Which point is corresponding to the reference point?
Reference image:
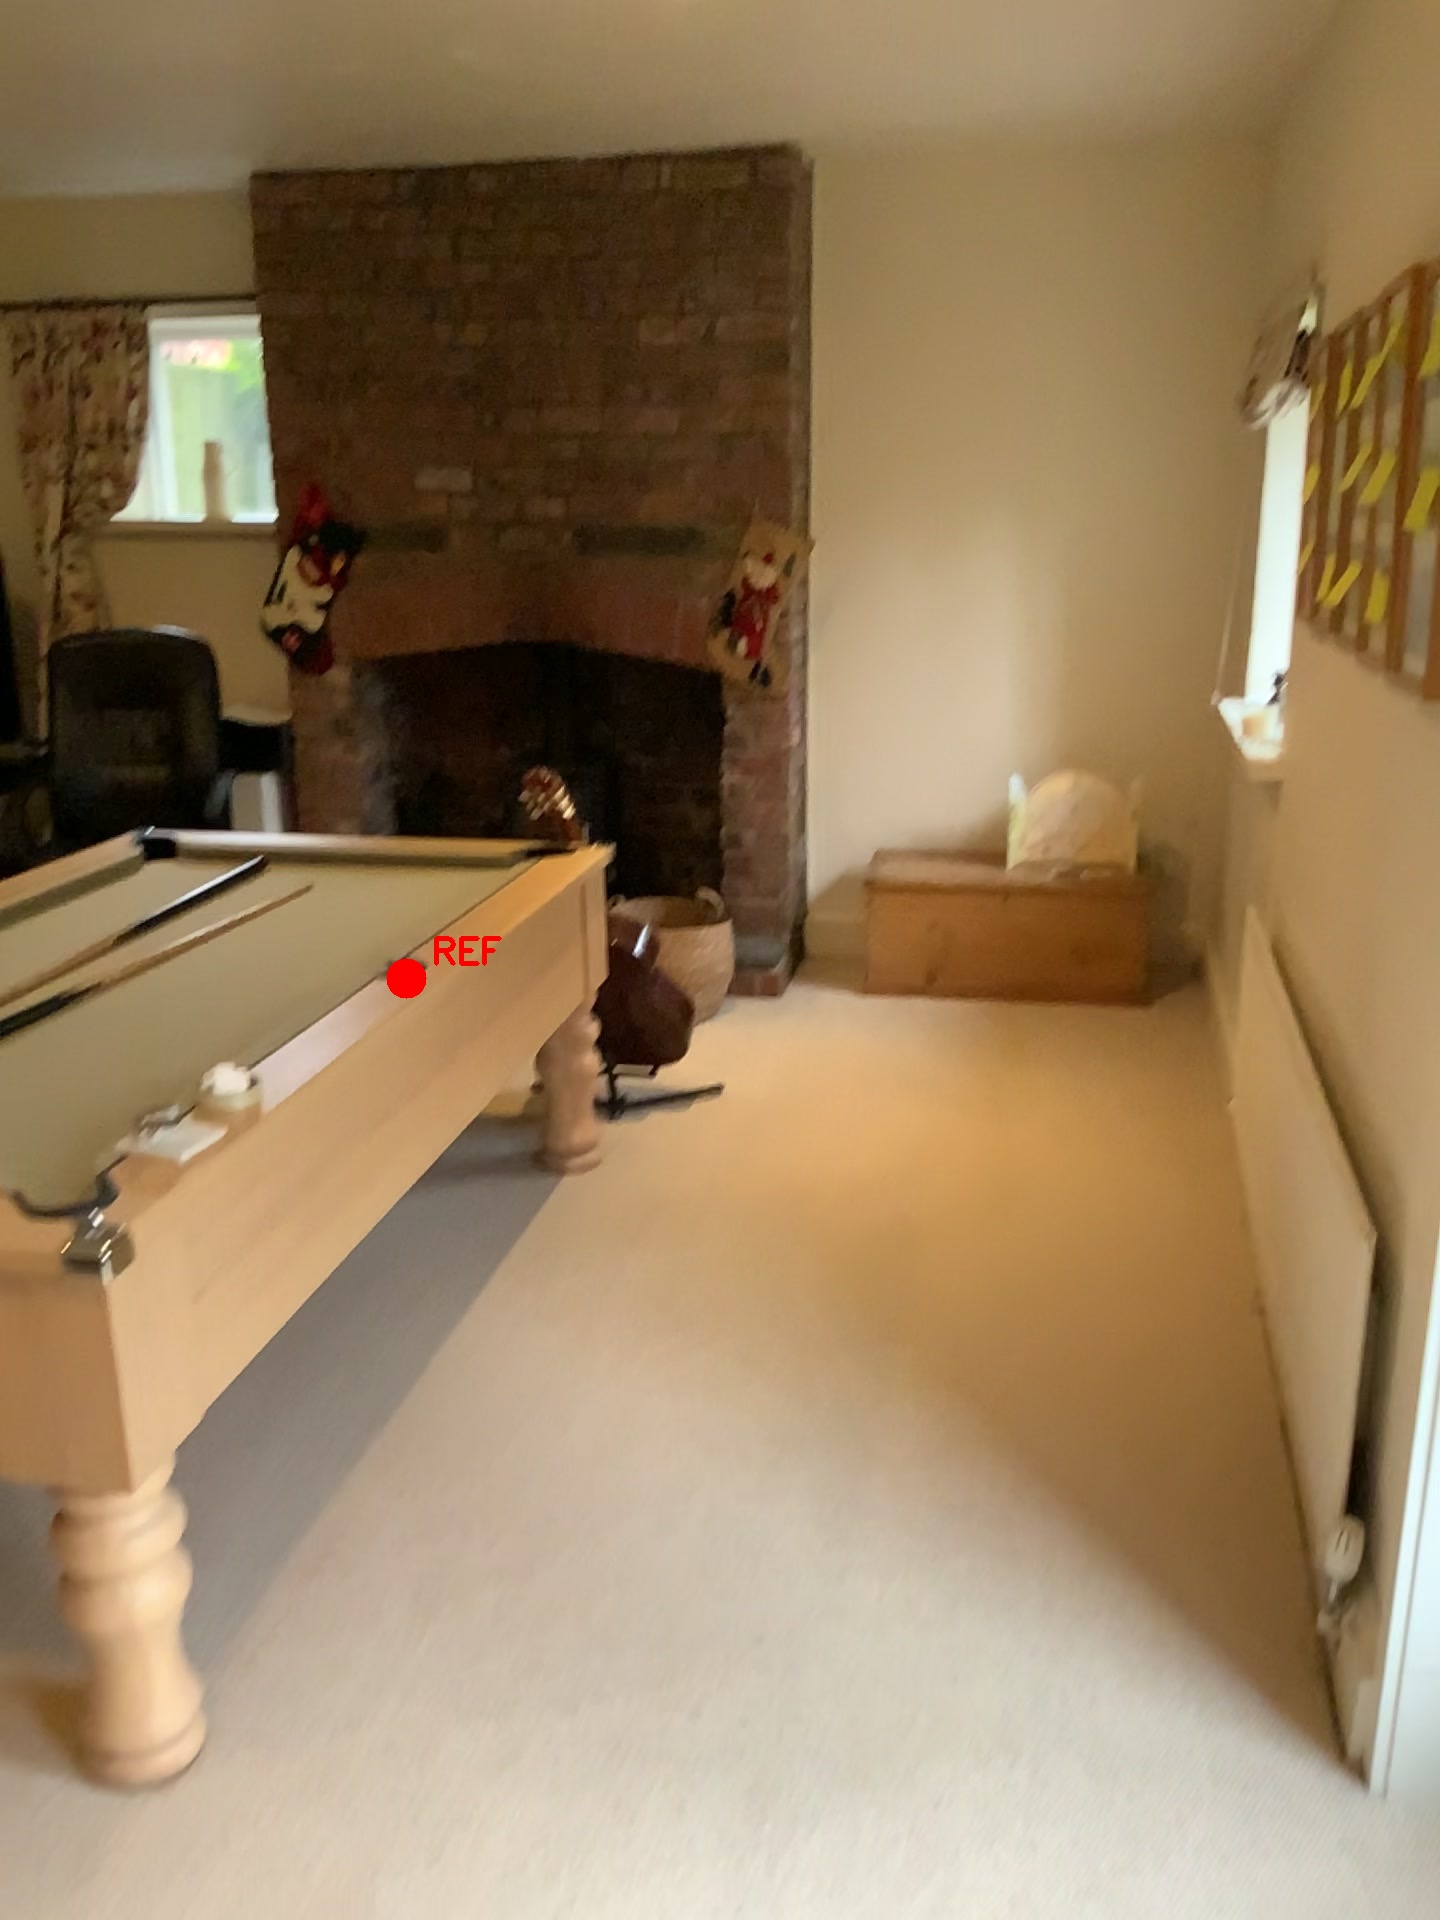
Option image:
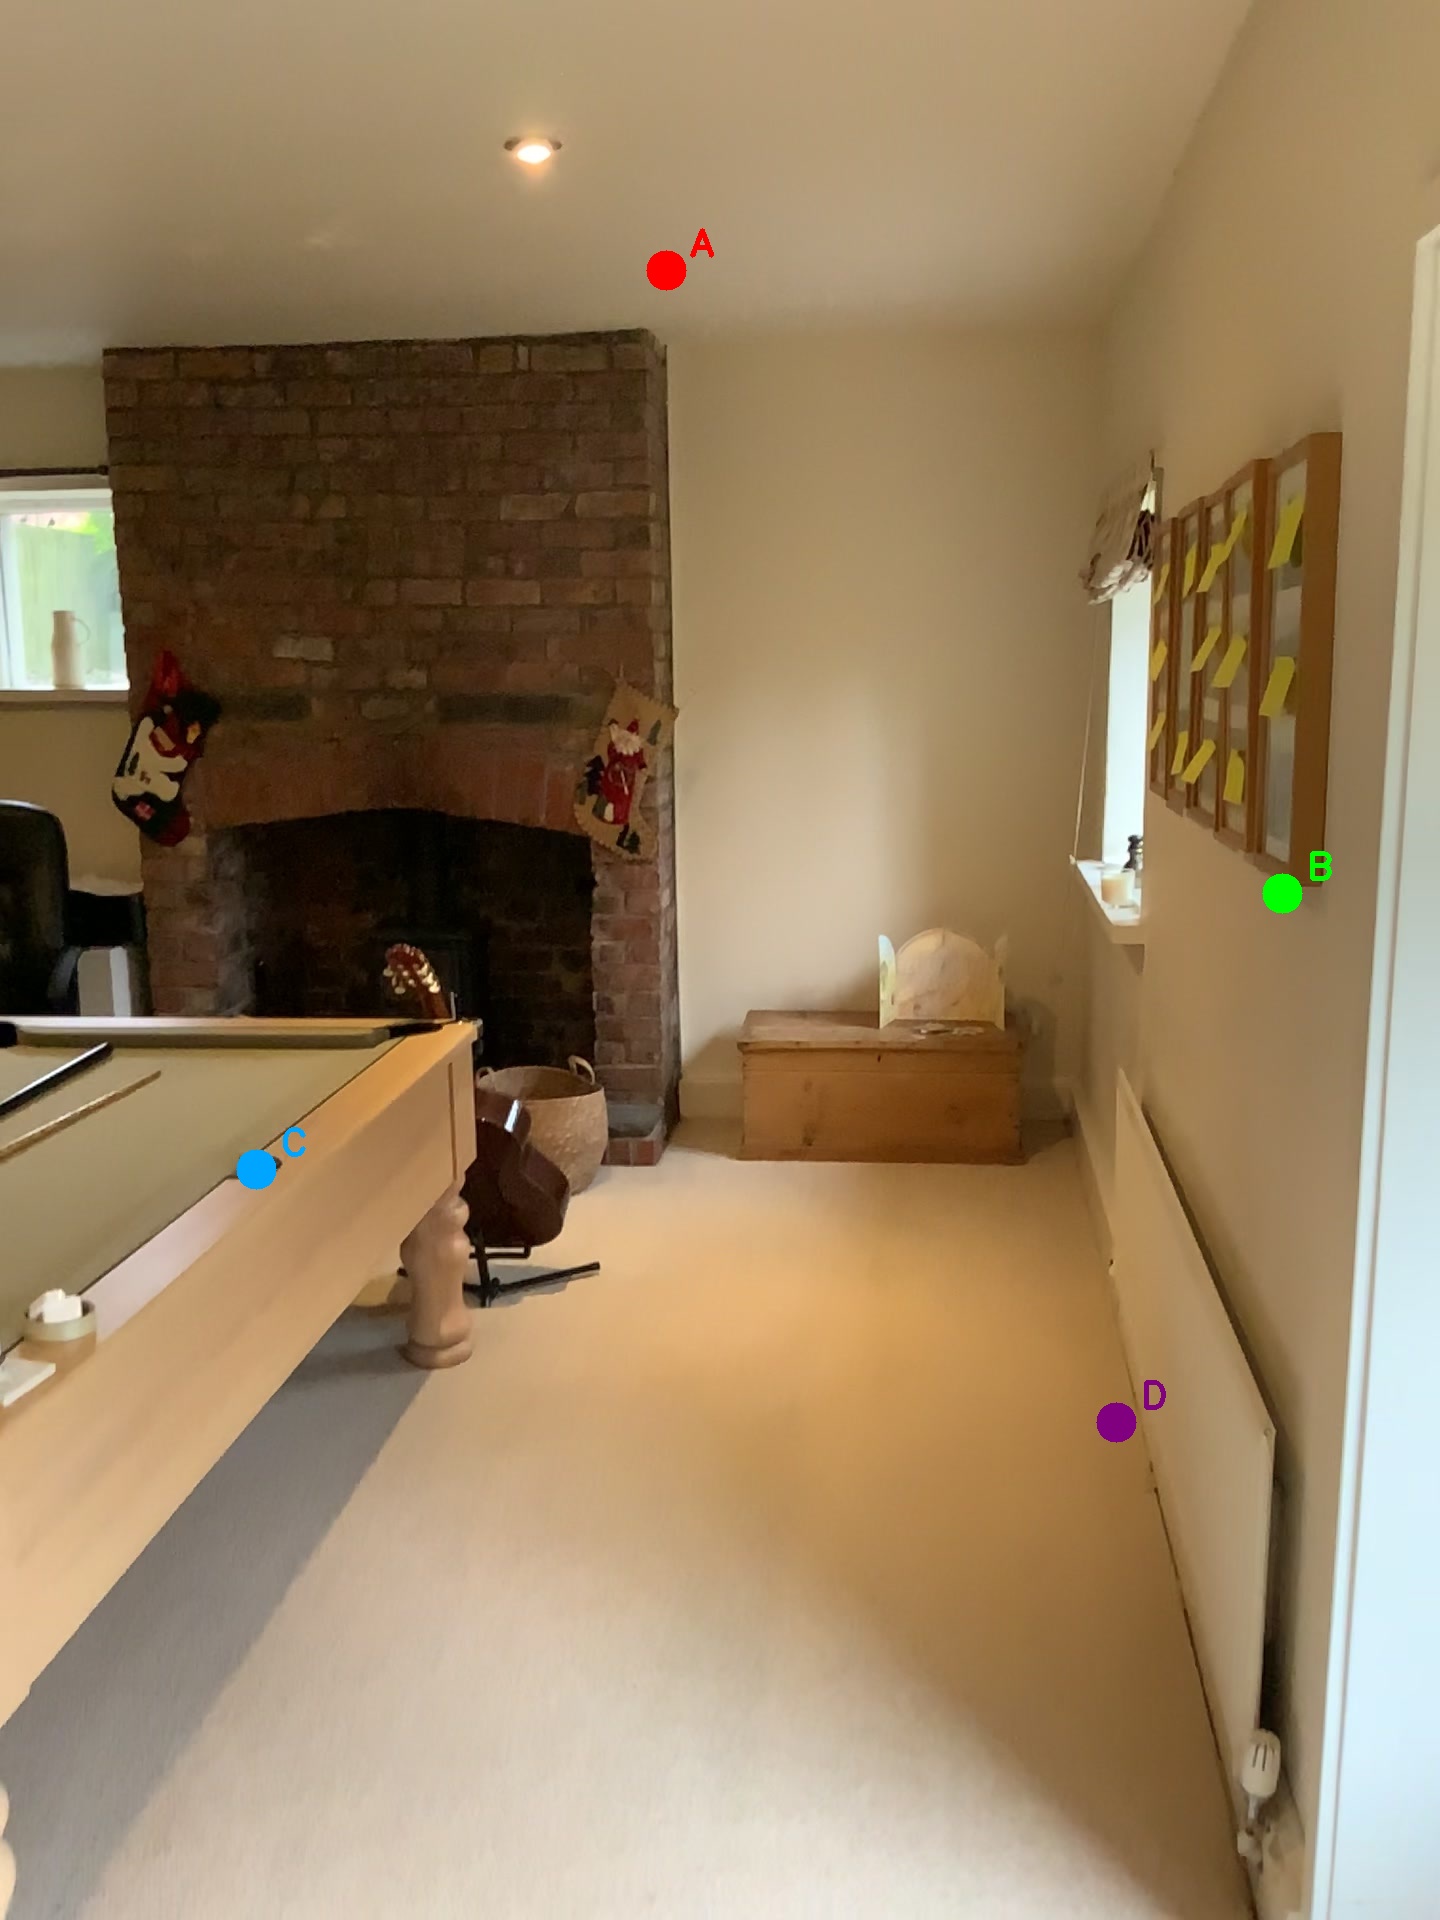
Choices:
Point A
Point B
Point C
Point D
Answer: (C)